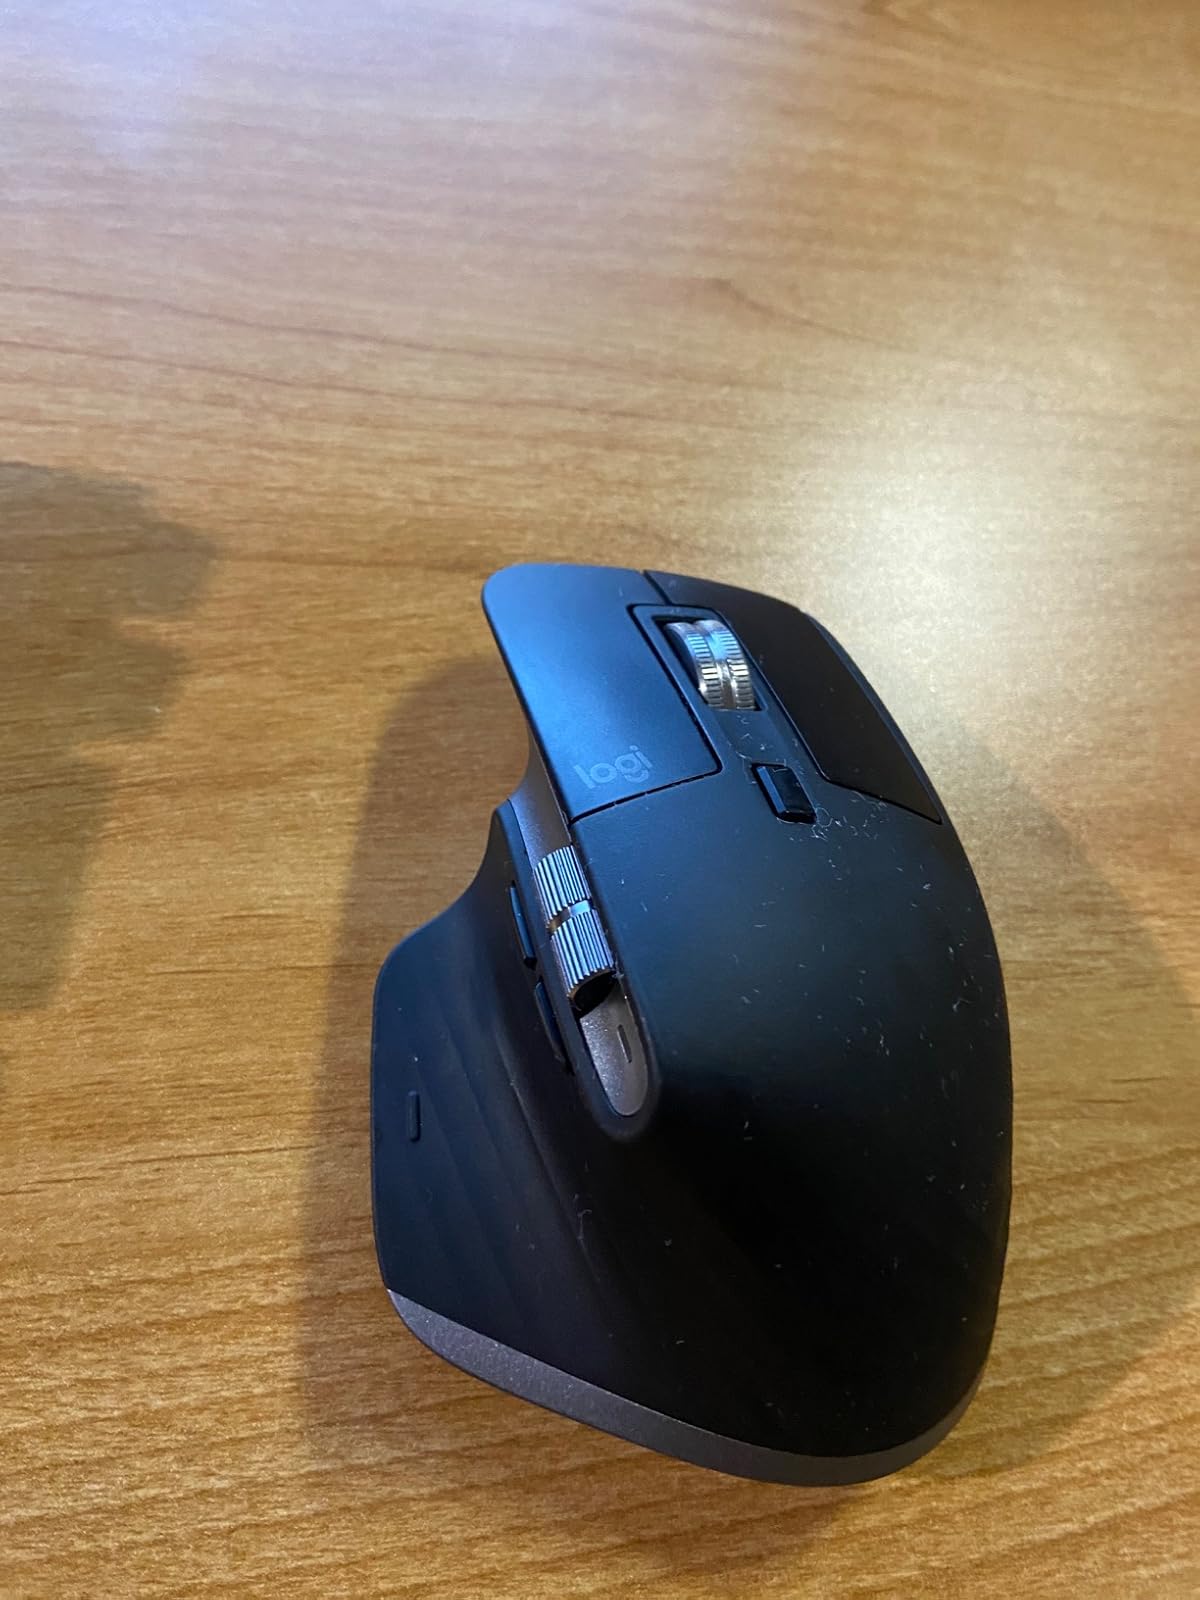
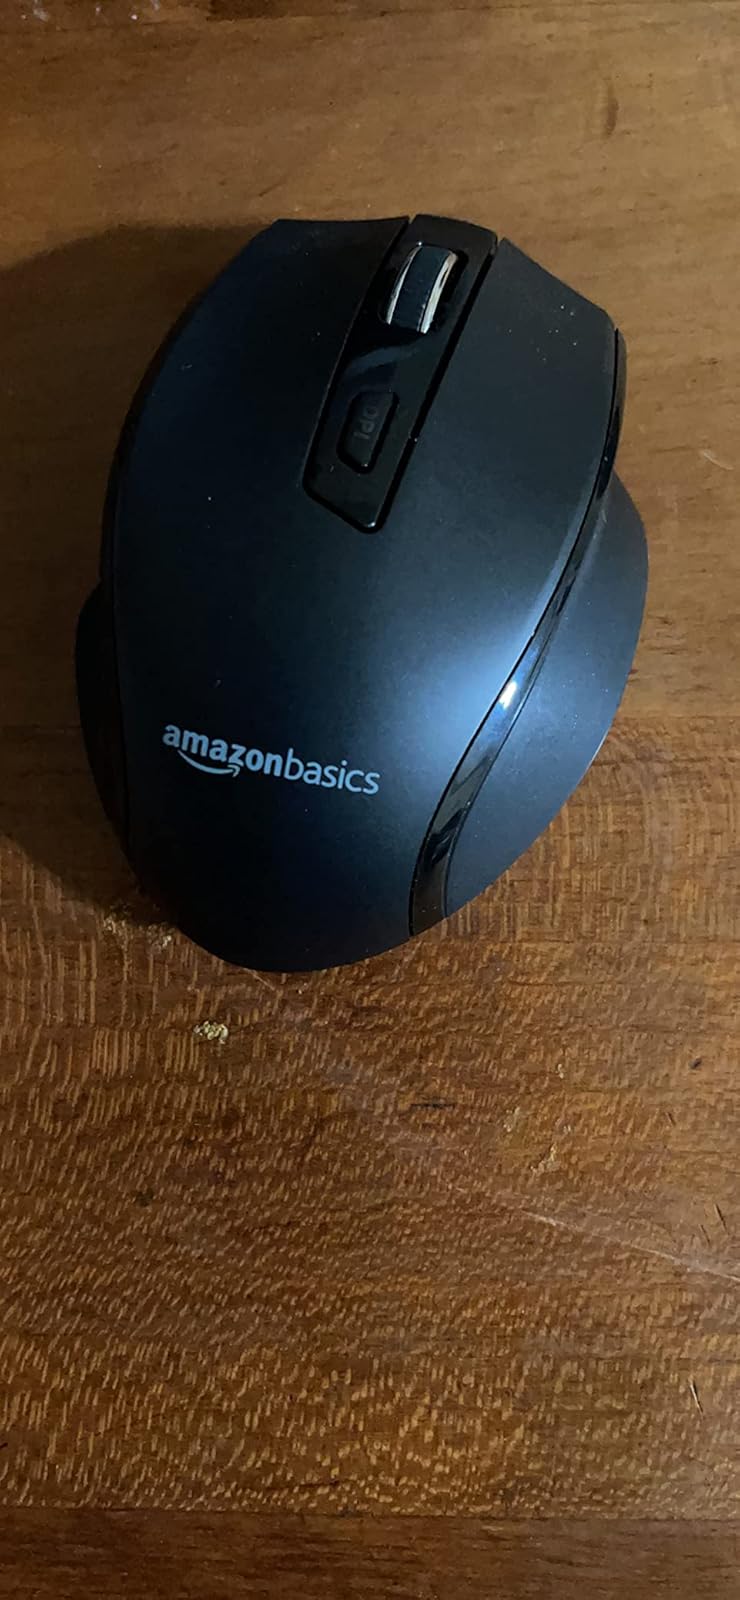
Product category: mouse
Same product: no